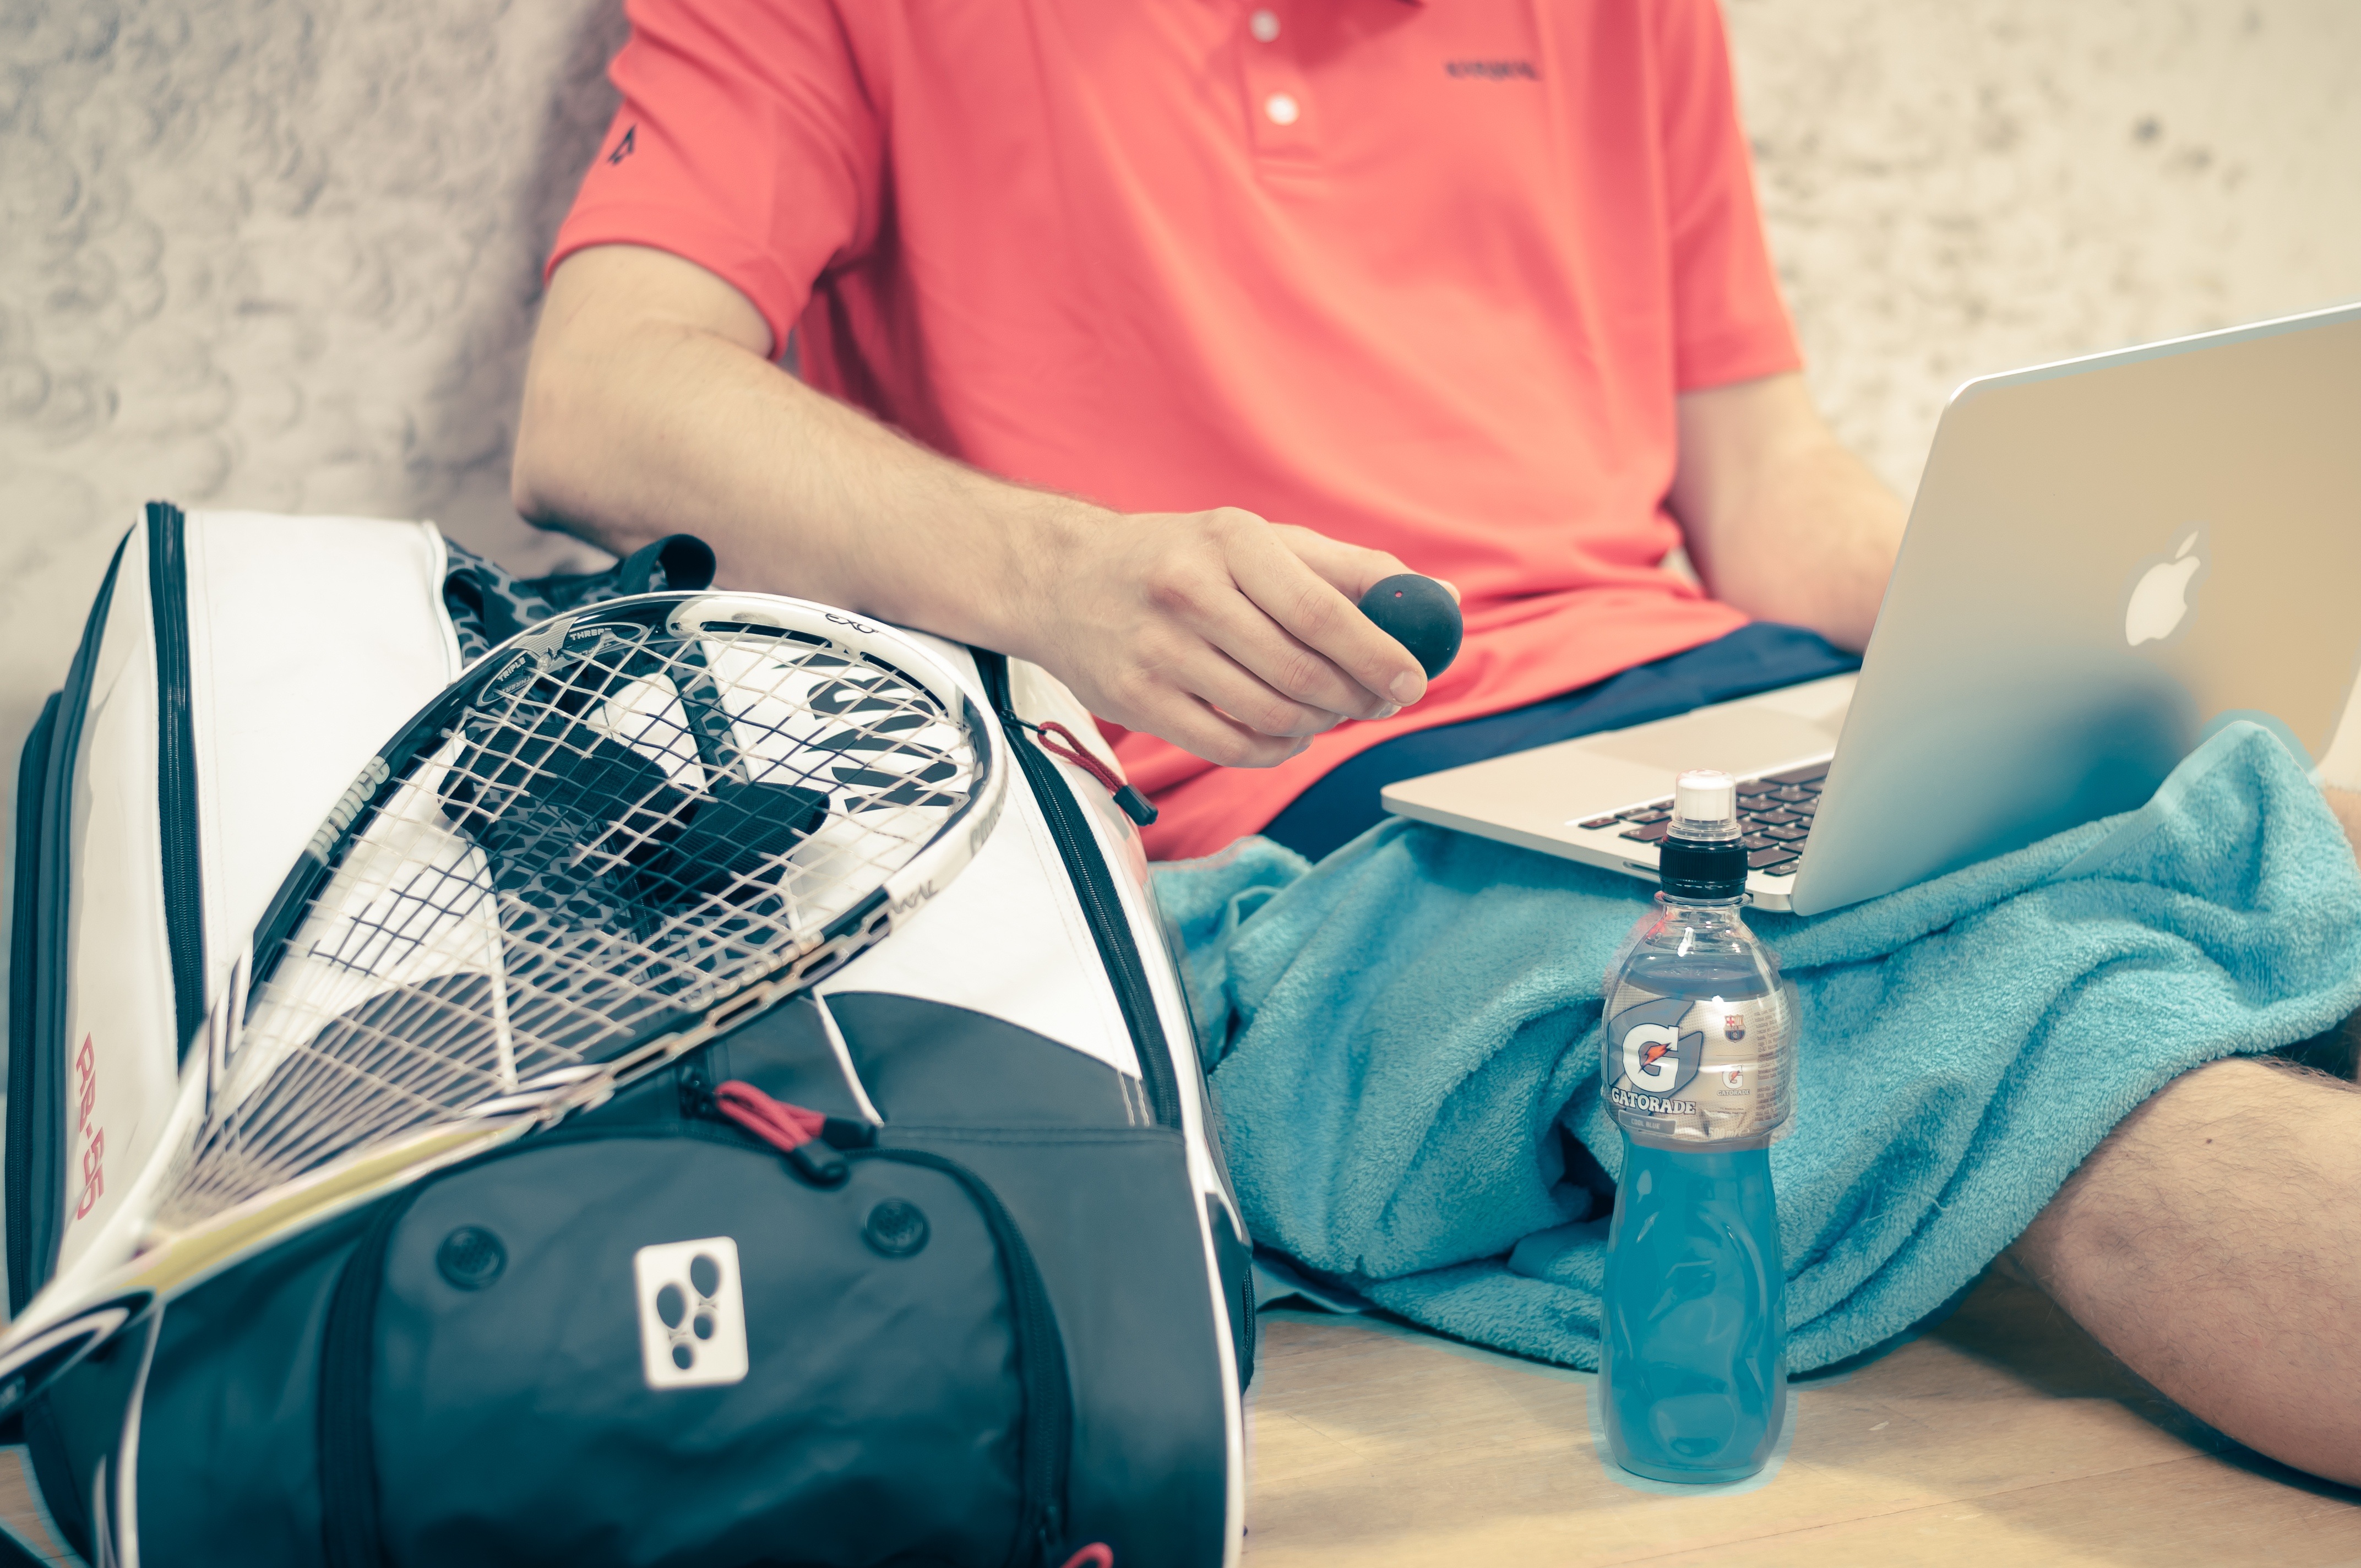
macbook, mac, apple, man, person, people, sport, game, play, recreation, young, spring, athletic, equipment, color, training, indoor, blue, playing, lifestyle, health, fitness, trainer, player, gym, squash, activity, tennis, ball, match, court, body, fit, athlete, hobby, racket